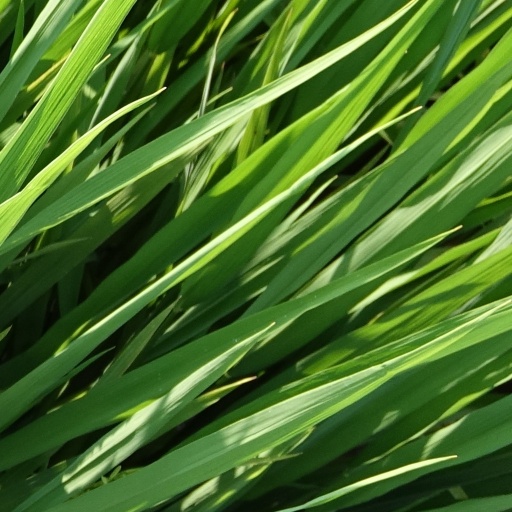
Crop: rice